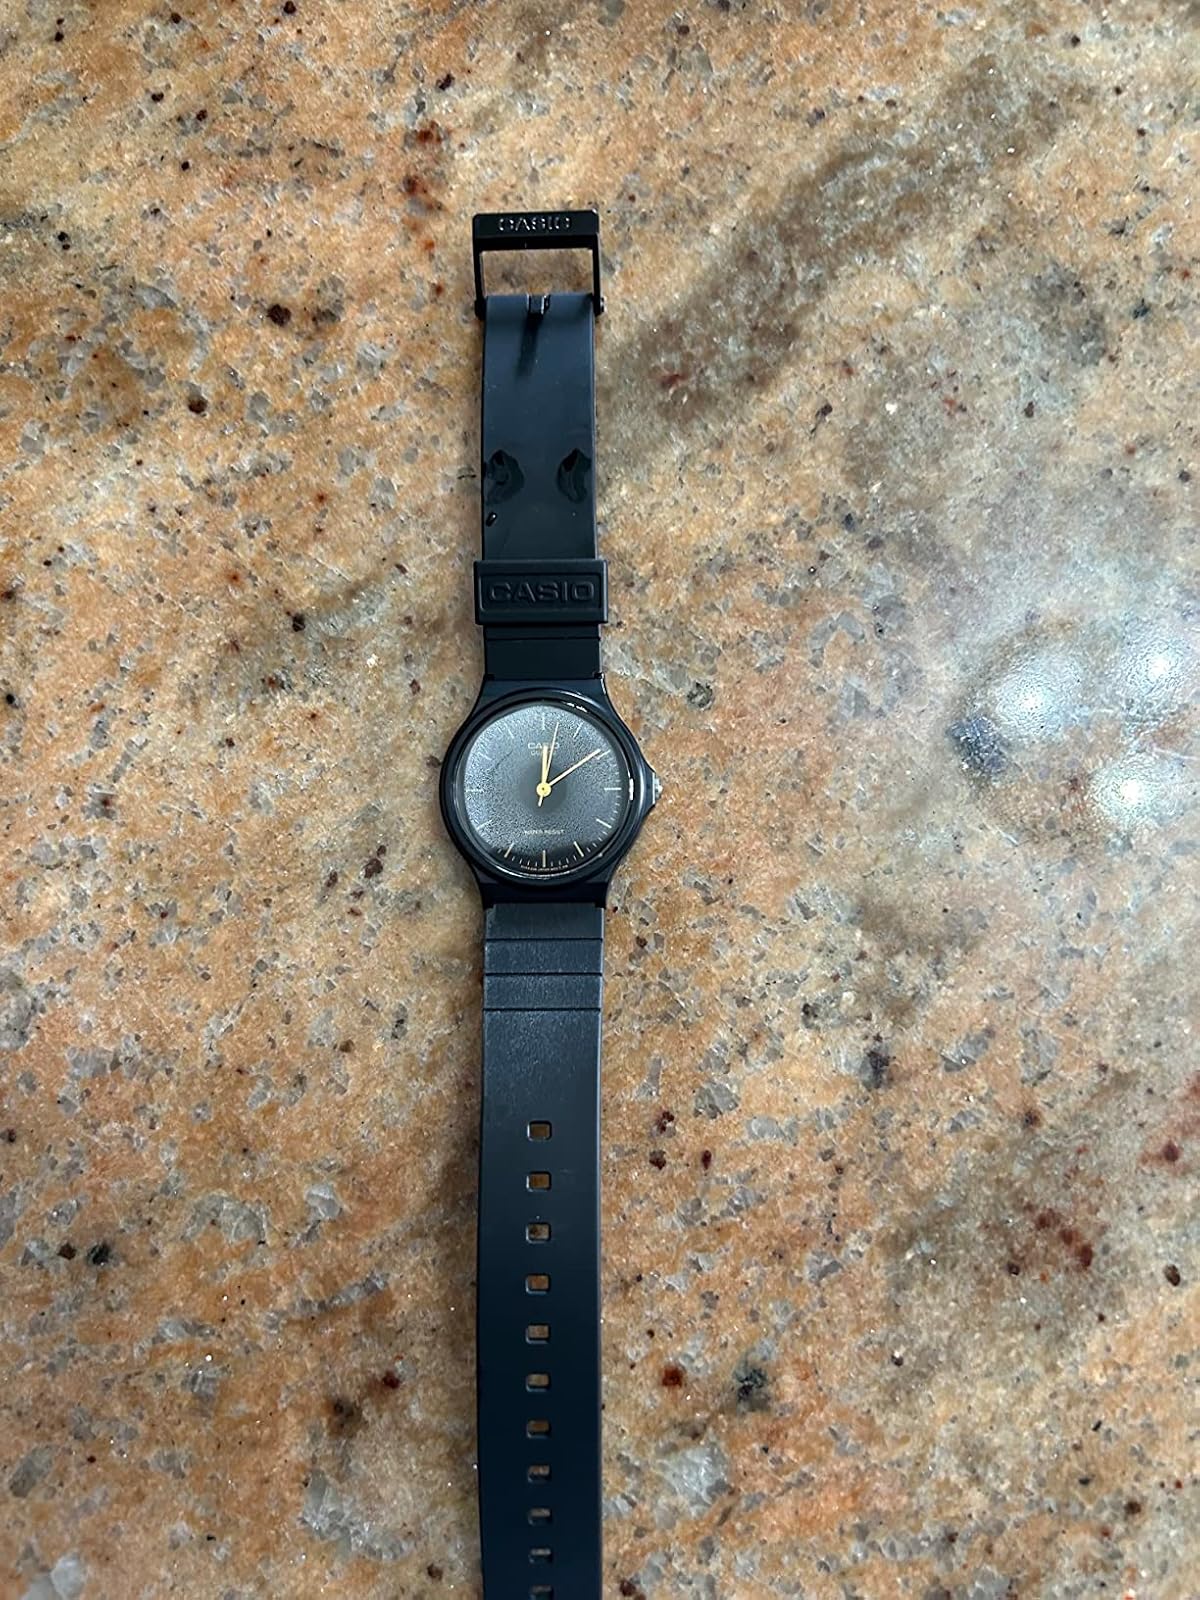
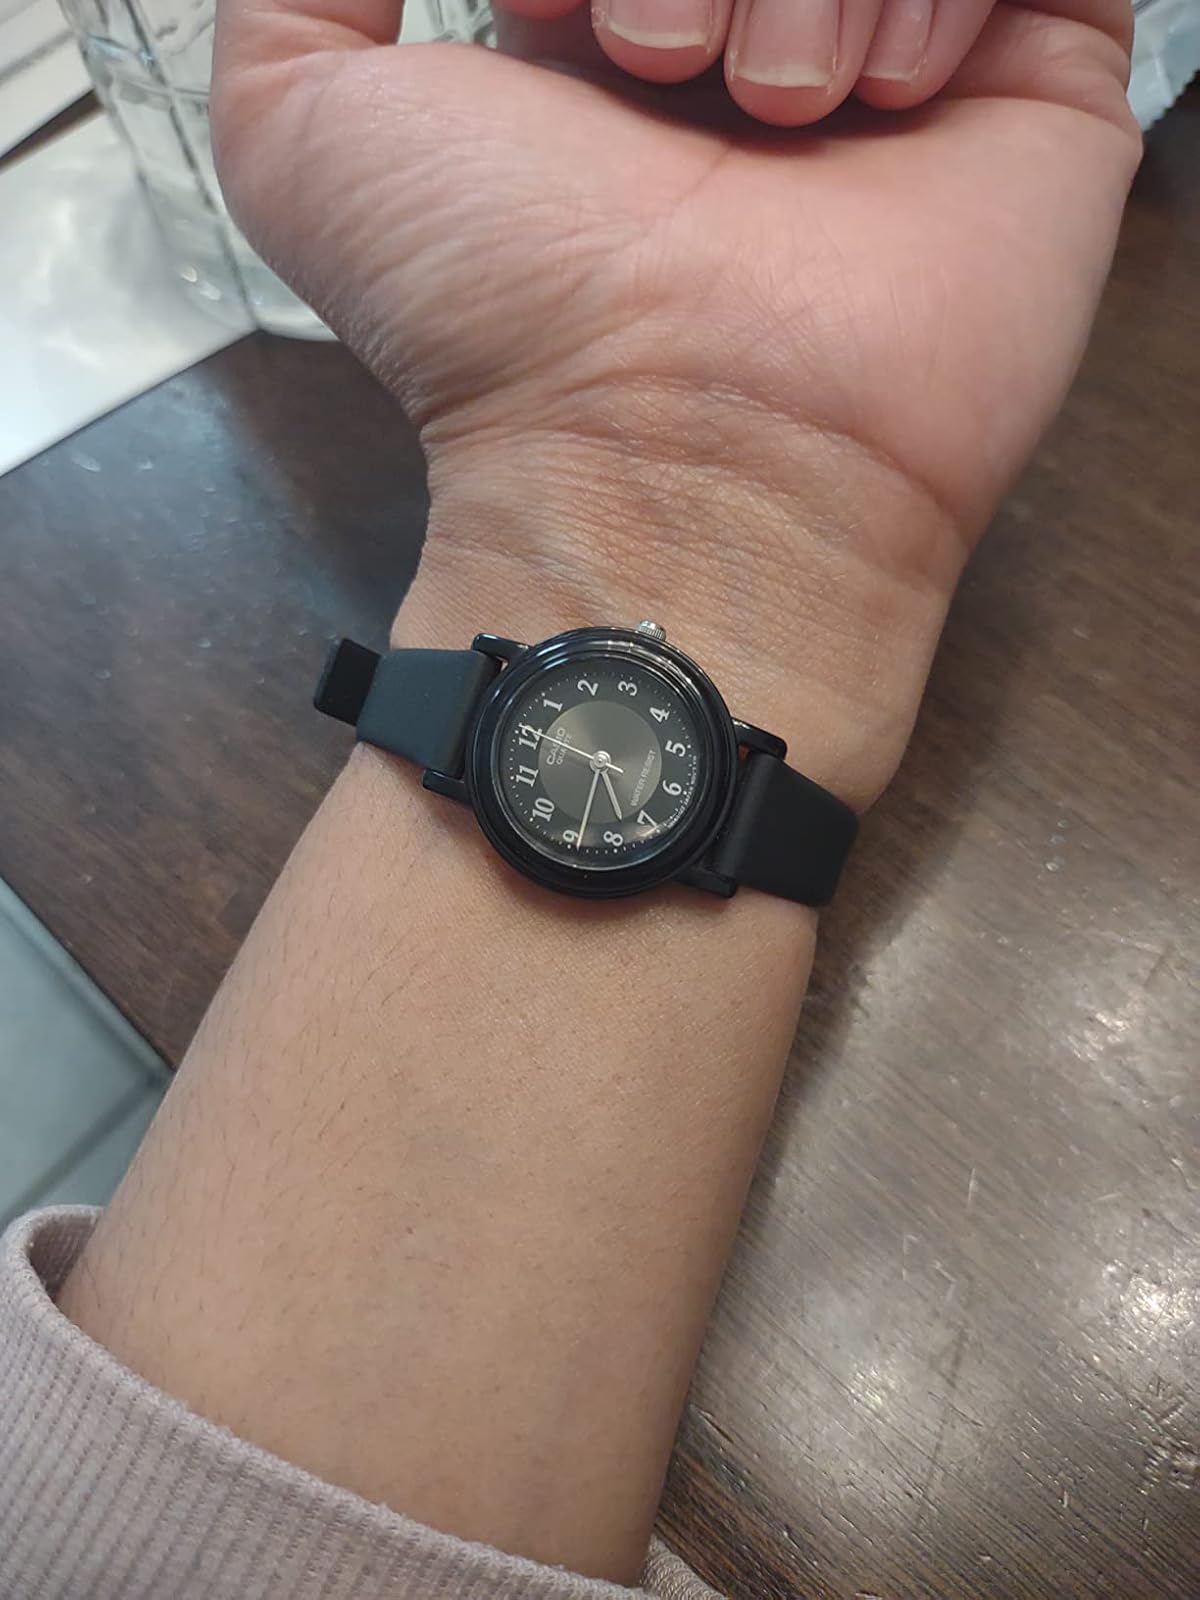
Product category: accessories_watch
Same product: no